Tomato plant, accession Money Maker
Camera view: vertical (180 deg); turntable rotation: 60 degrees
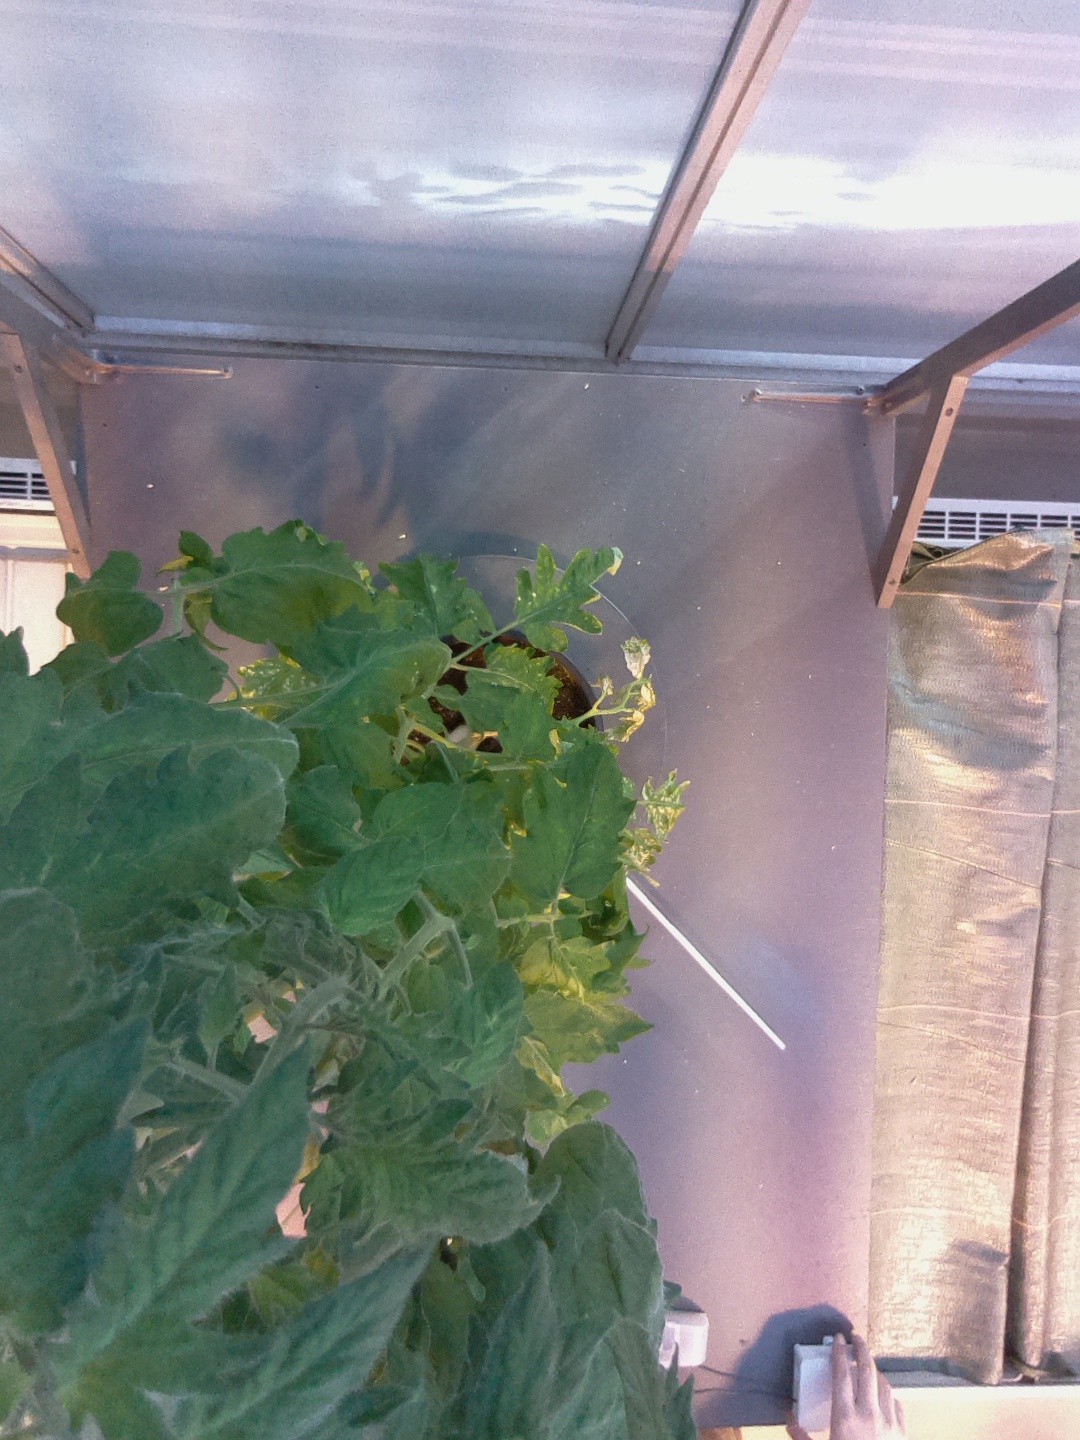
BBCH growth stage 67: Full flowering, 70%-80% of flowers open, more petals falling